Tower Hill State Park

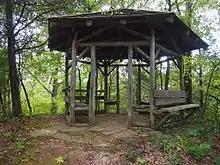
Log gazebo remaining from the Tower Hill Pleasure Company

In 1889 the site was purchased for $60 by the prominent Unitarian minister Jenkin Lloyd Jones, a member of a well-known Welsh-American family in the region. He created a recreational and educational retreat called the Tower Hill Pleasure Company, which provided outdoor recreation, visiting lecturers, books, and music. The retreat grew to include 25 cottages, as well as a dining pavilion, tennis courts, and other structures. One 1894 lecturer, a history professor, spent his free time excavating the shot tower's shaft and recovered several pieces of equipment which Lloyd Jones donated to the Wisconsin Historical Society. In 1911 Jones' nephew Frank Lloyd Wright began building his studio Taliesin on a neighboring hill.